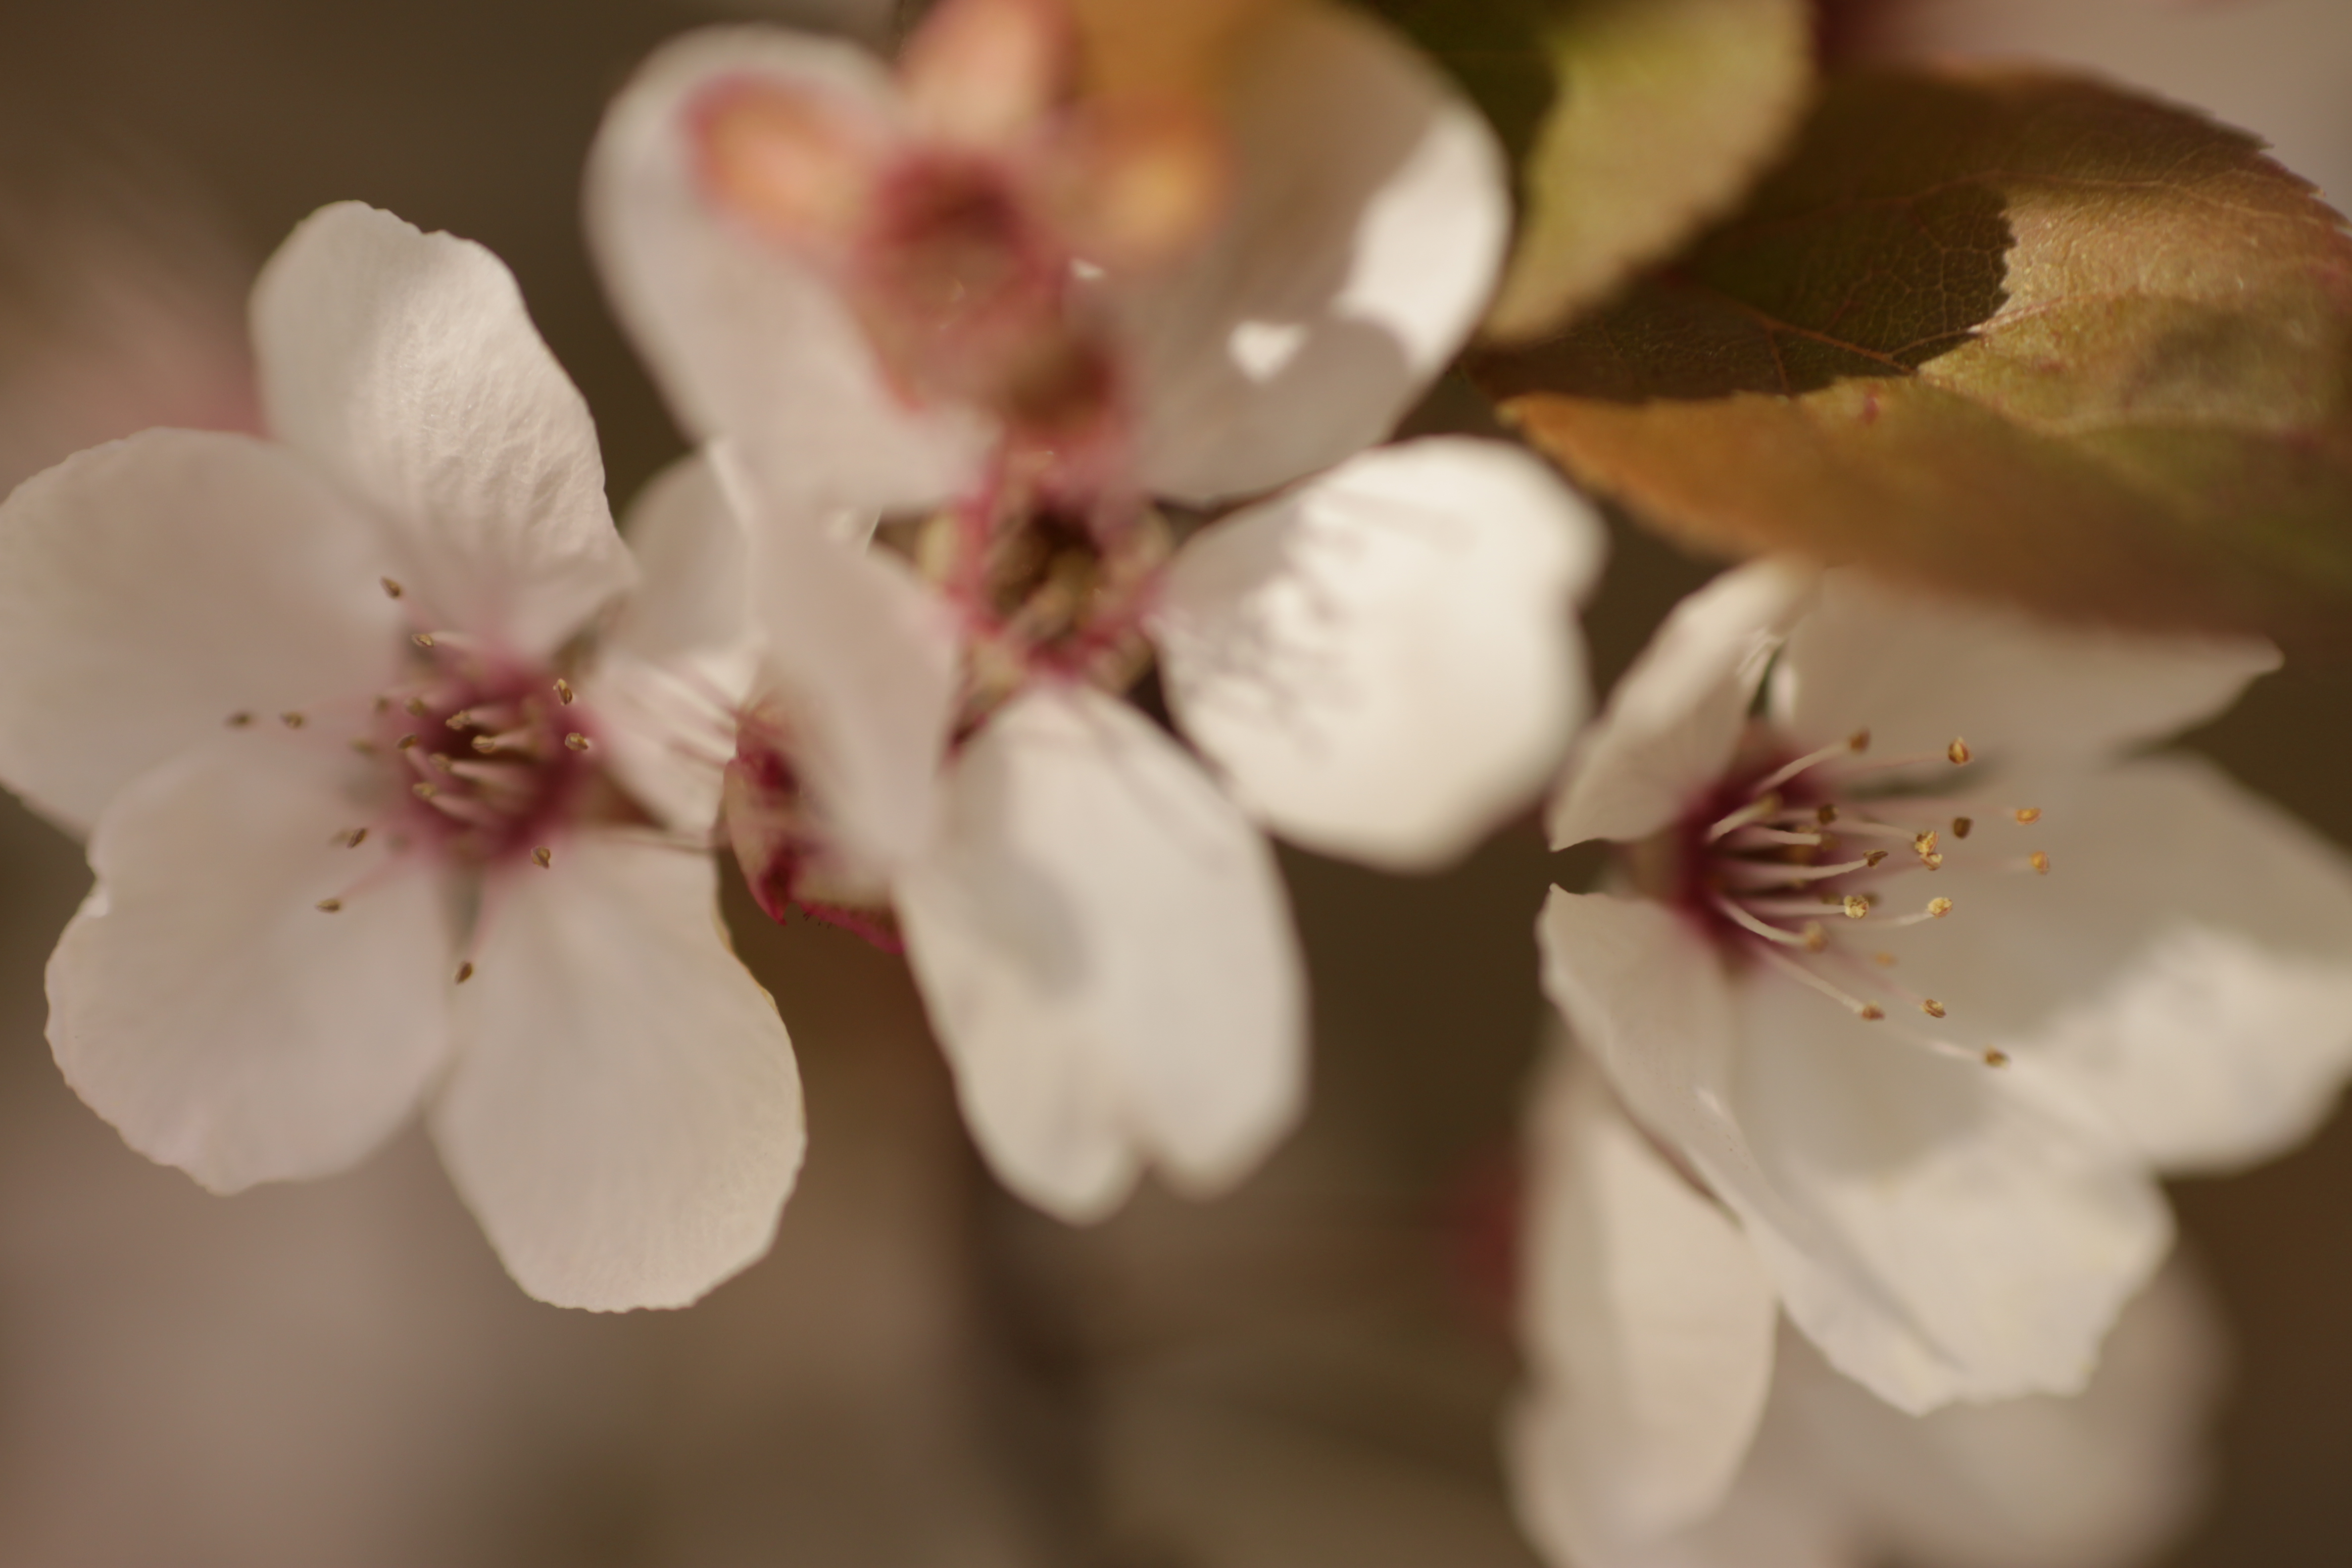
branch, blossom, plant, flower, petal, spring, produce, flora, cherry blossom, close up, macro photography, flowering plant, rose family